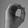
ASL letter: O